Big Fish

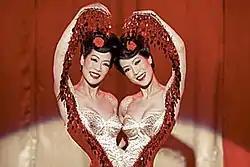
Both costumes and CGI were used to create the effect of conjoined twins.

Principal photography began on January 13, 2003. "Big Fish" was shot entirely in Alabama except for one week of filming in Paris in May. Most of the Alabama scenes were shot in Wetumpka and Montgomery. Some filming also took place in Tallassee and on the campus of Huntingdon College. Scenes in the town of Spectre were filmed on a custom-built set on Jackson Lake Island. Principal photography continued until the first week of April and is estimated to have generated as much as $25 million for the local economy. The Spectre set can still be found at its original location.